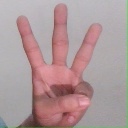
अक्षर: व